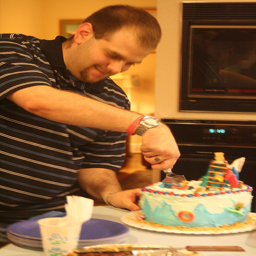
A man cutting a cake on top of a table.
A man cutting a slicing into a cake.
A man in a striped shirt puts a cake server in a decorated cake.
A man cutting a cake on a table.
a guy cutting in to a candy themed birthday cake